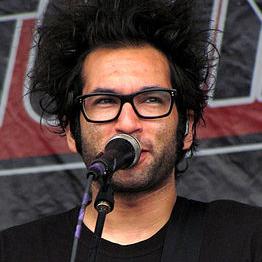
Age: 33